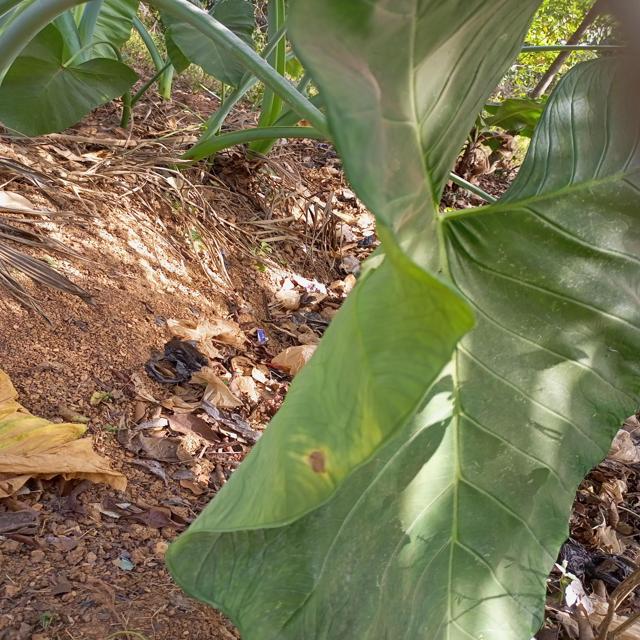
Label: Early_Blight